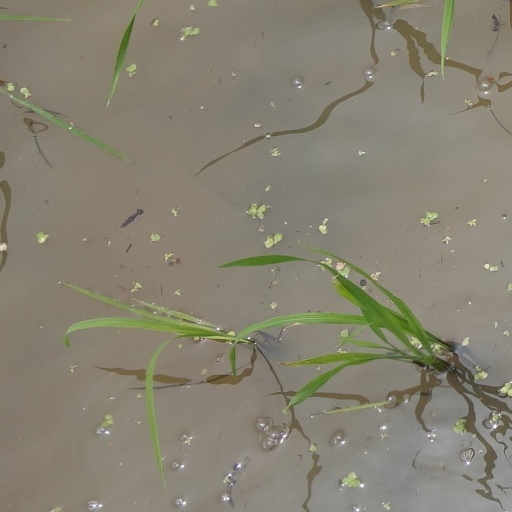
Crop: rice